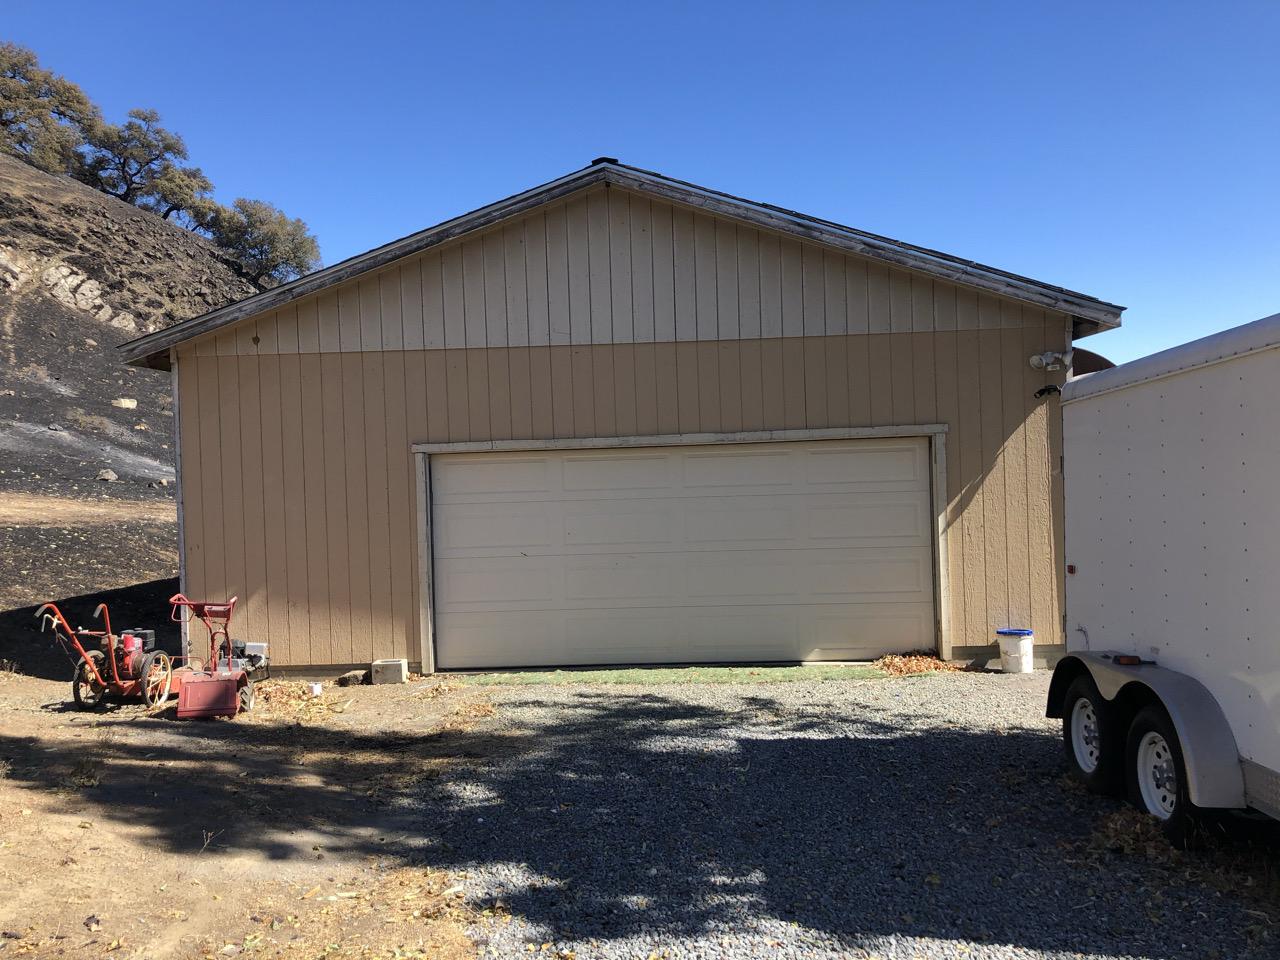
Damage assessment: affected